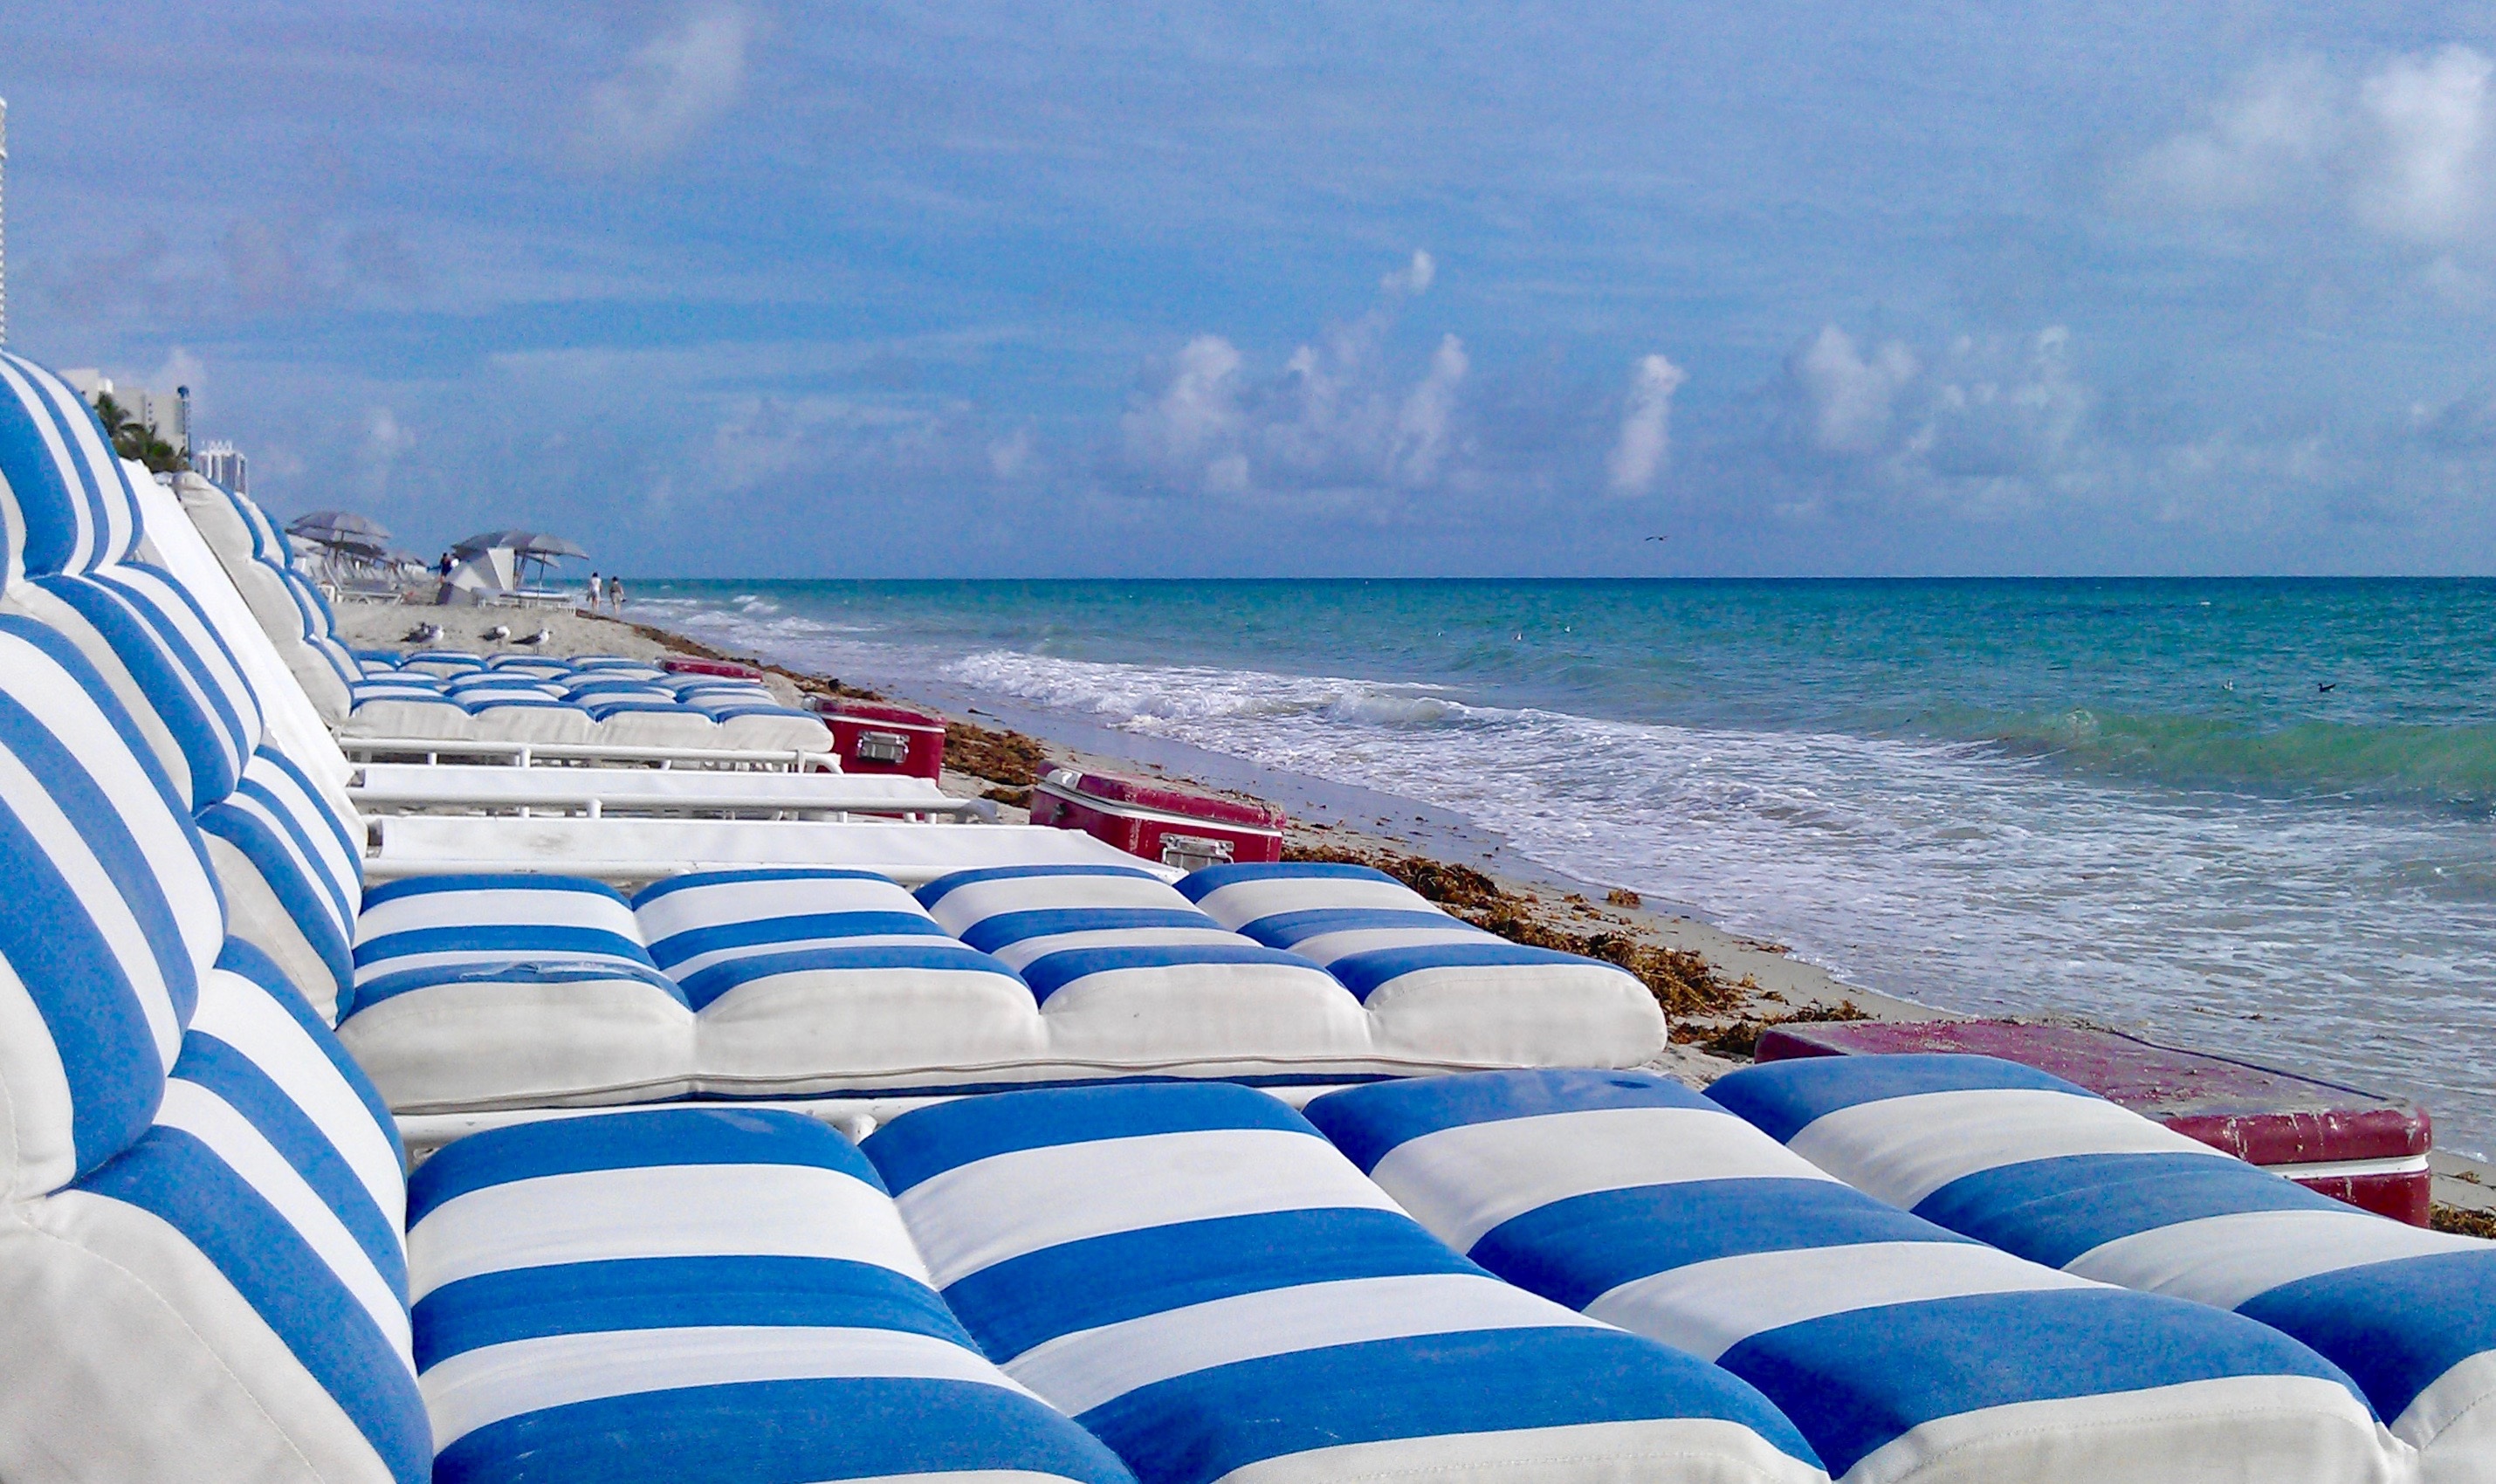
beach, sea, coast, water, ocean, boat, ship, vacation, vehicle, yacht, bay, blue, caribbean, watercraft, sandy beach, florida, ecosystem, passenger ship, sunbeds, lounge chairs